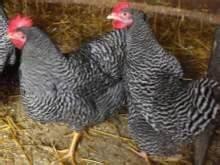
chicken